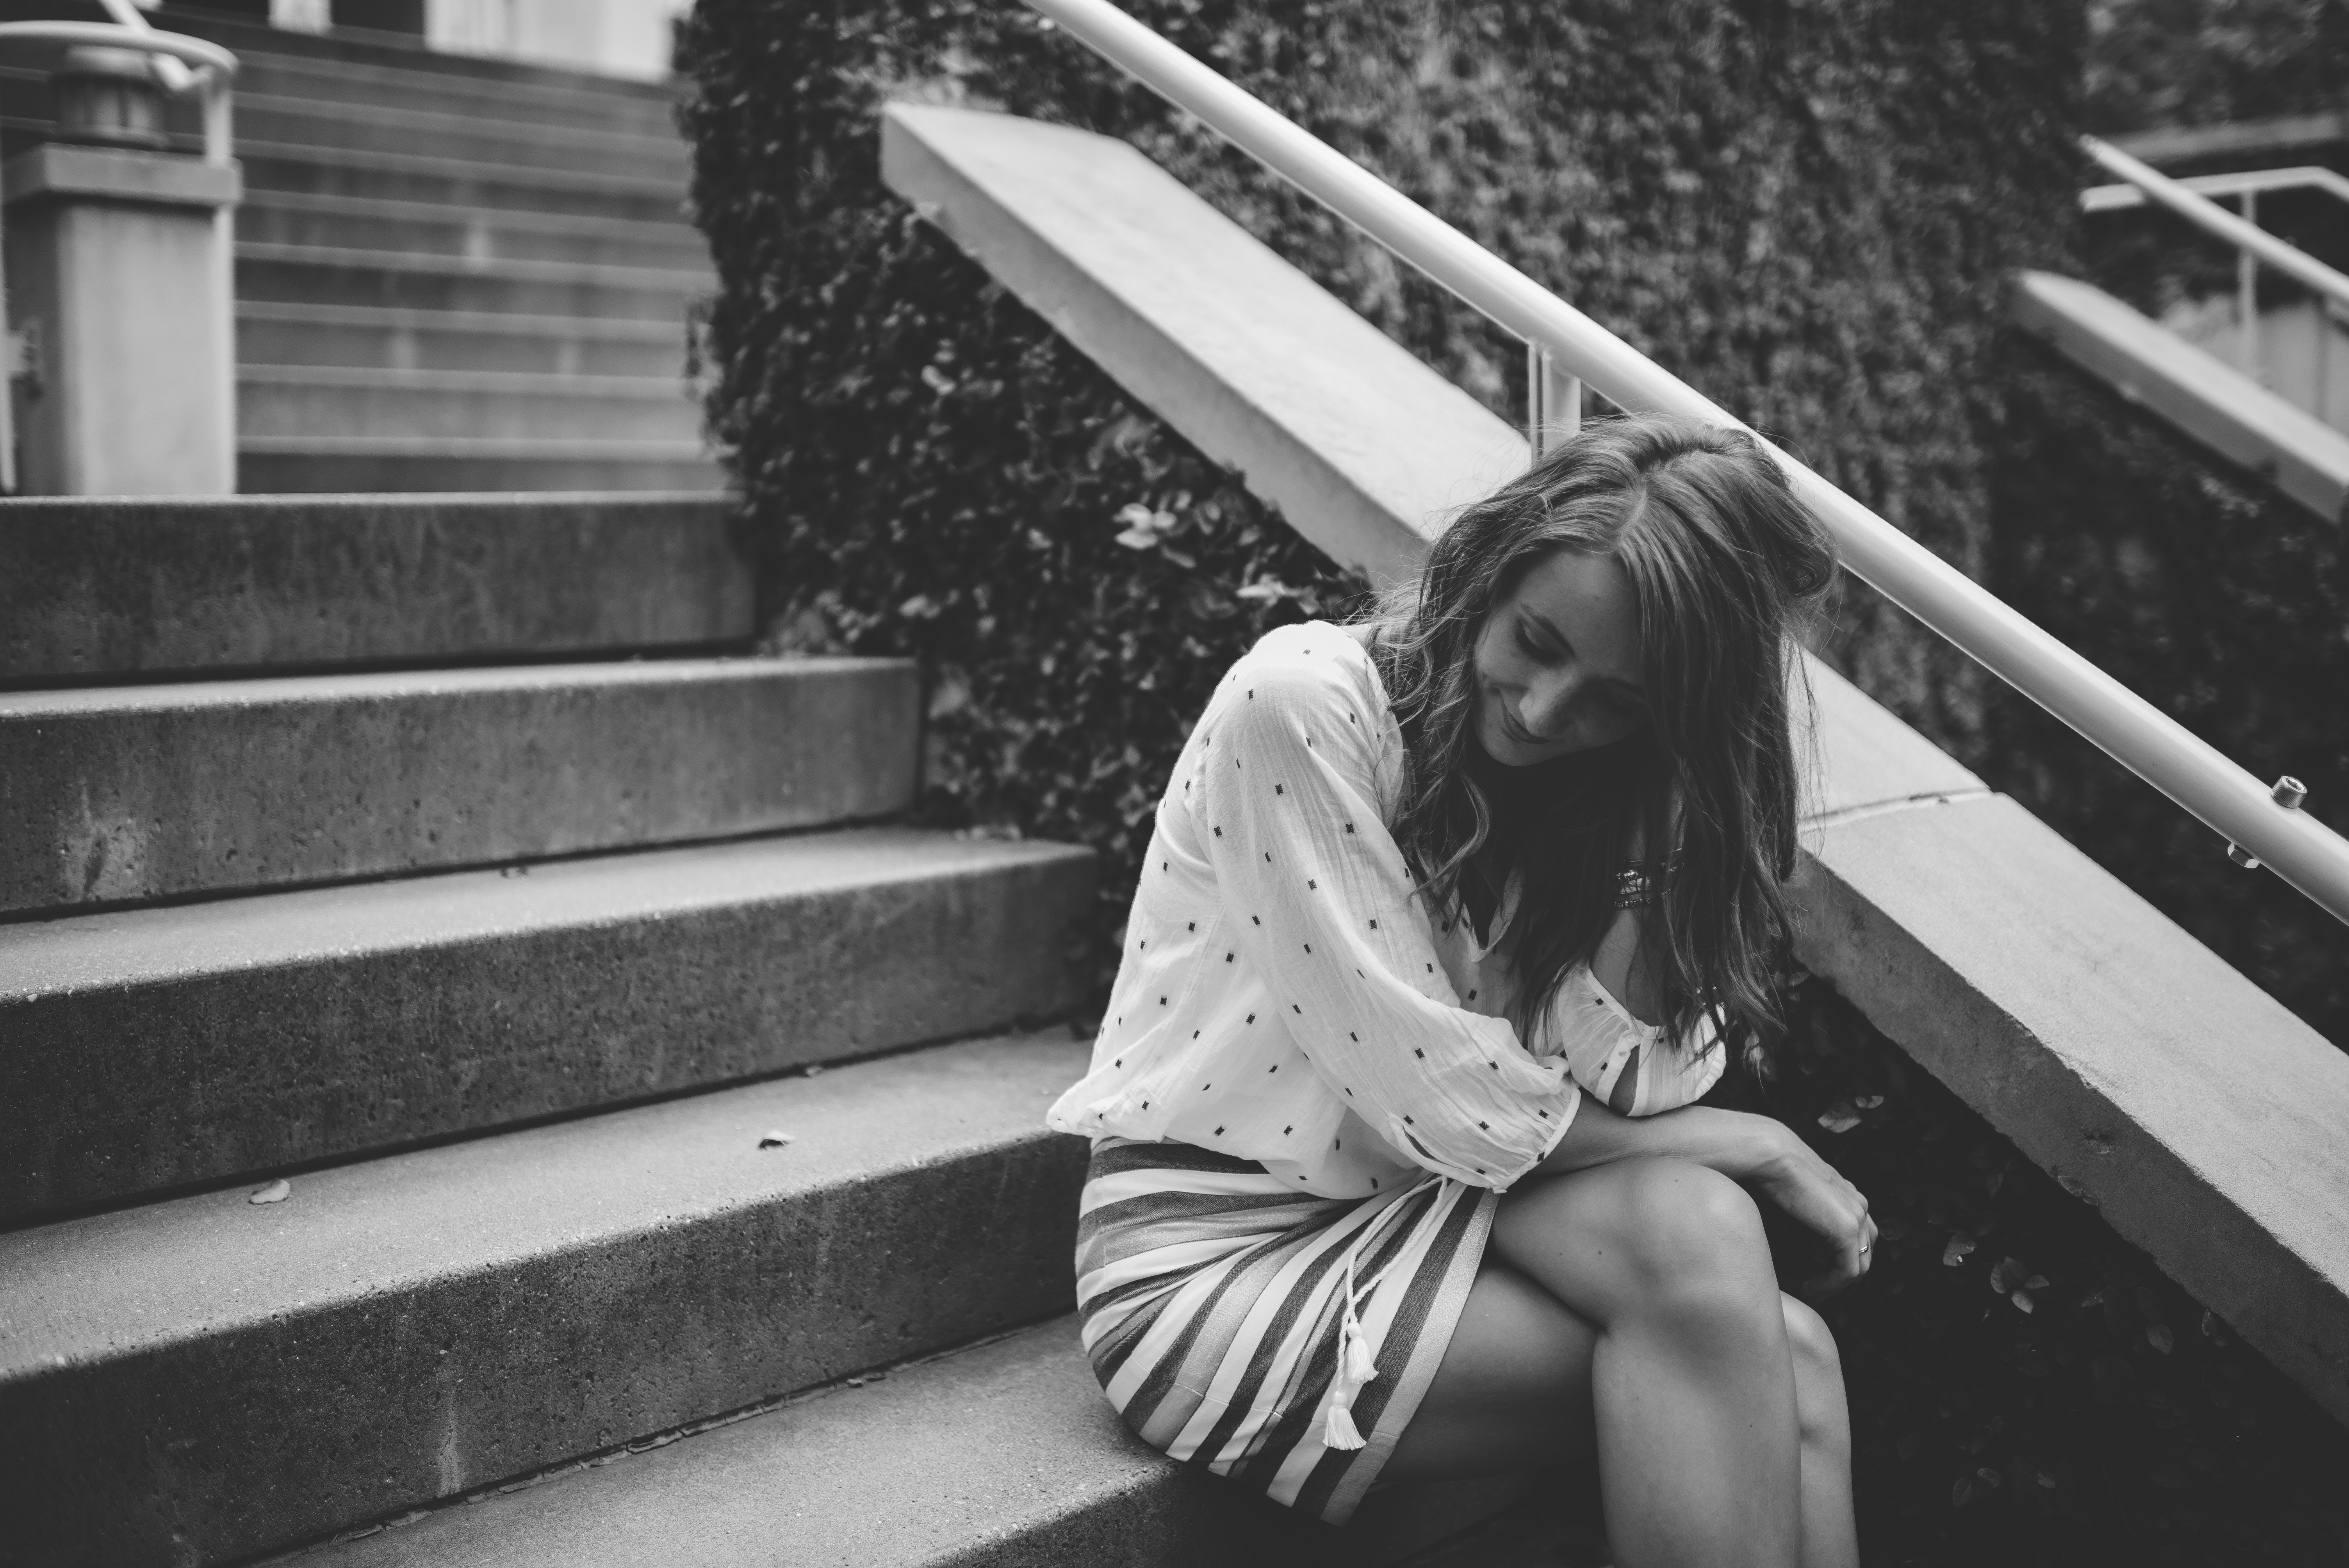
person, black and white, girl, woman, white, photography, female, young, sitting, black, monochrome, smiling, caucasian, stairs, photograph, beauty, pretty, attractive, interaction, photo shoot, monochrome photography, portrait photography, human positions